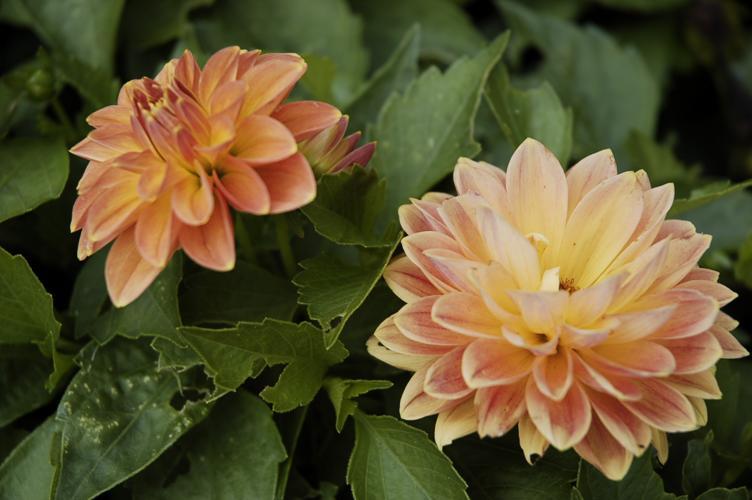
Label: pink-yellow dahlia?